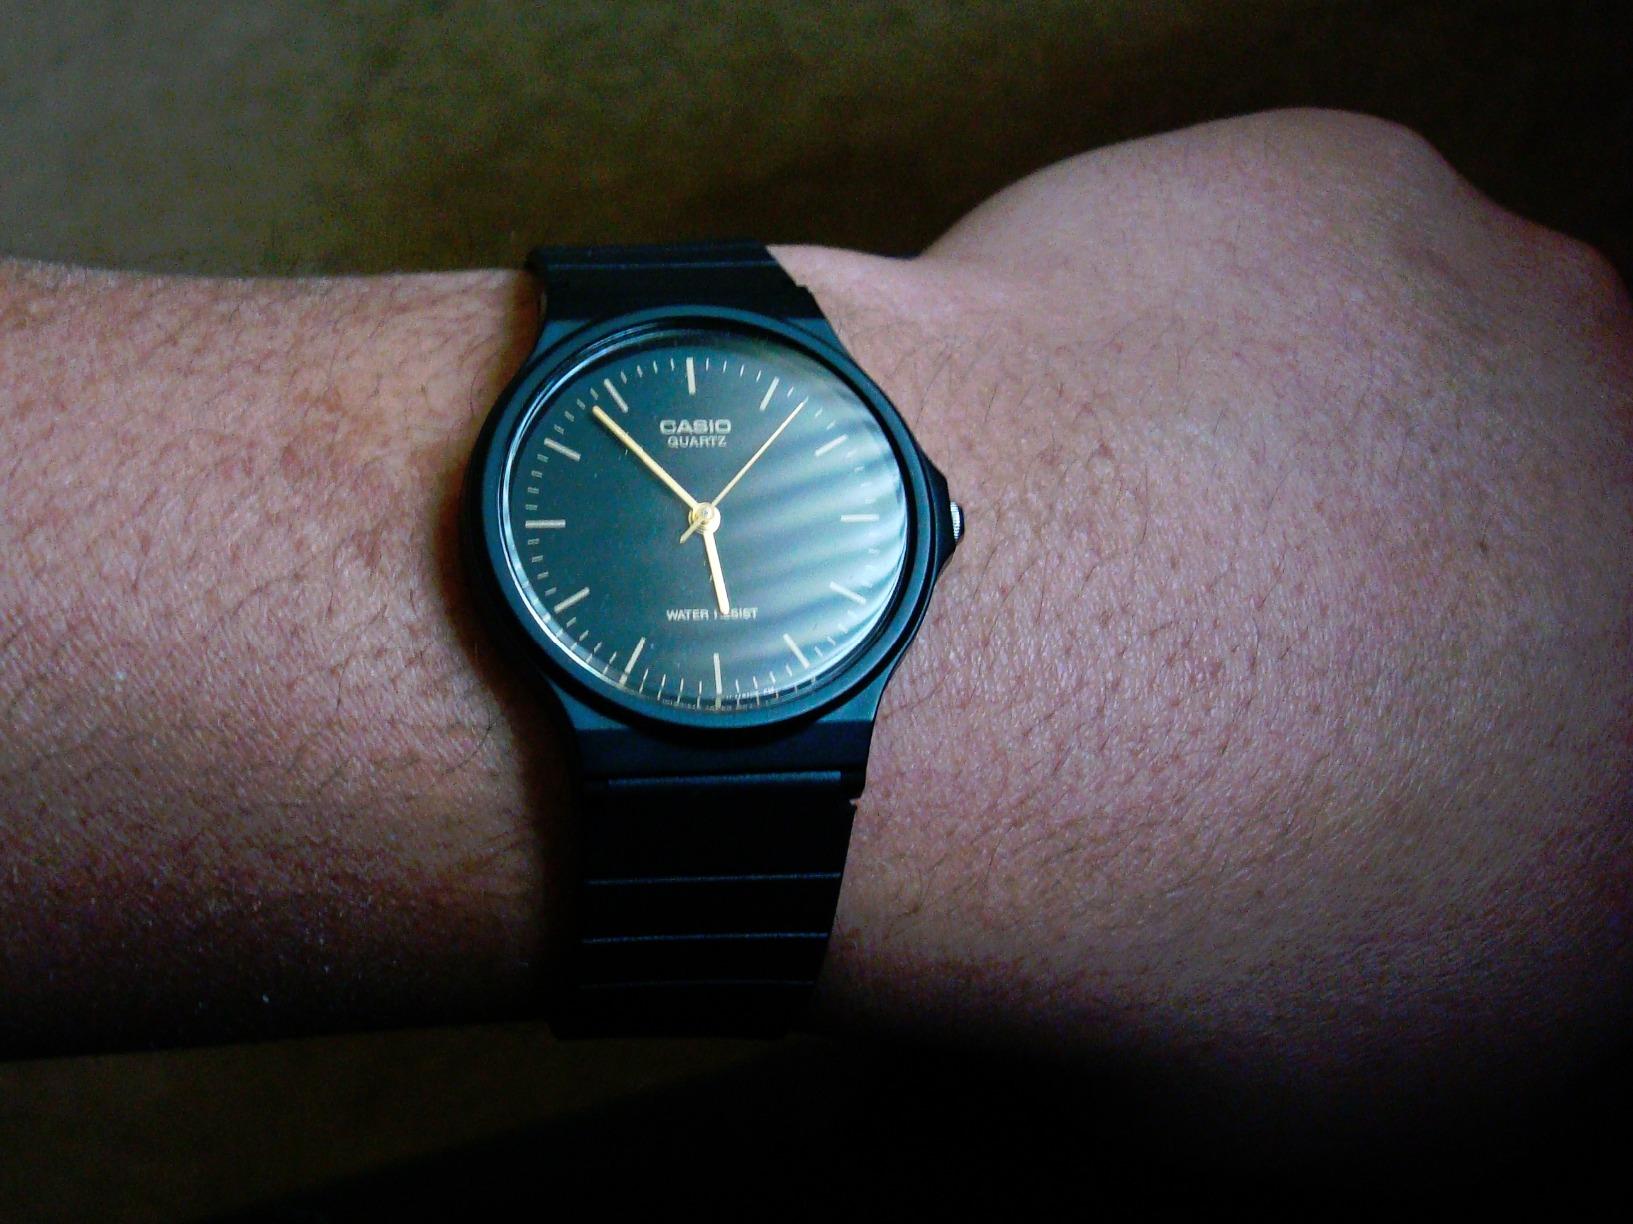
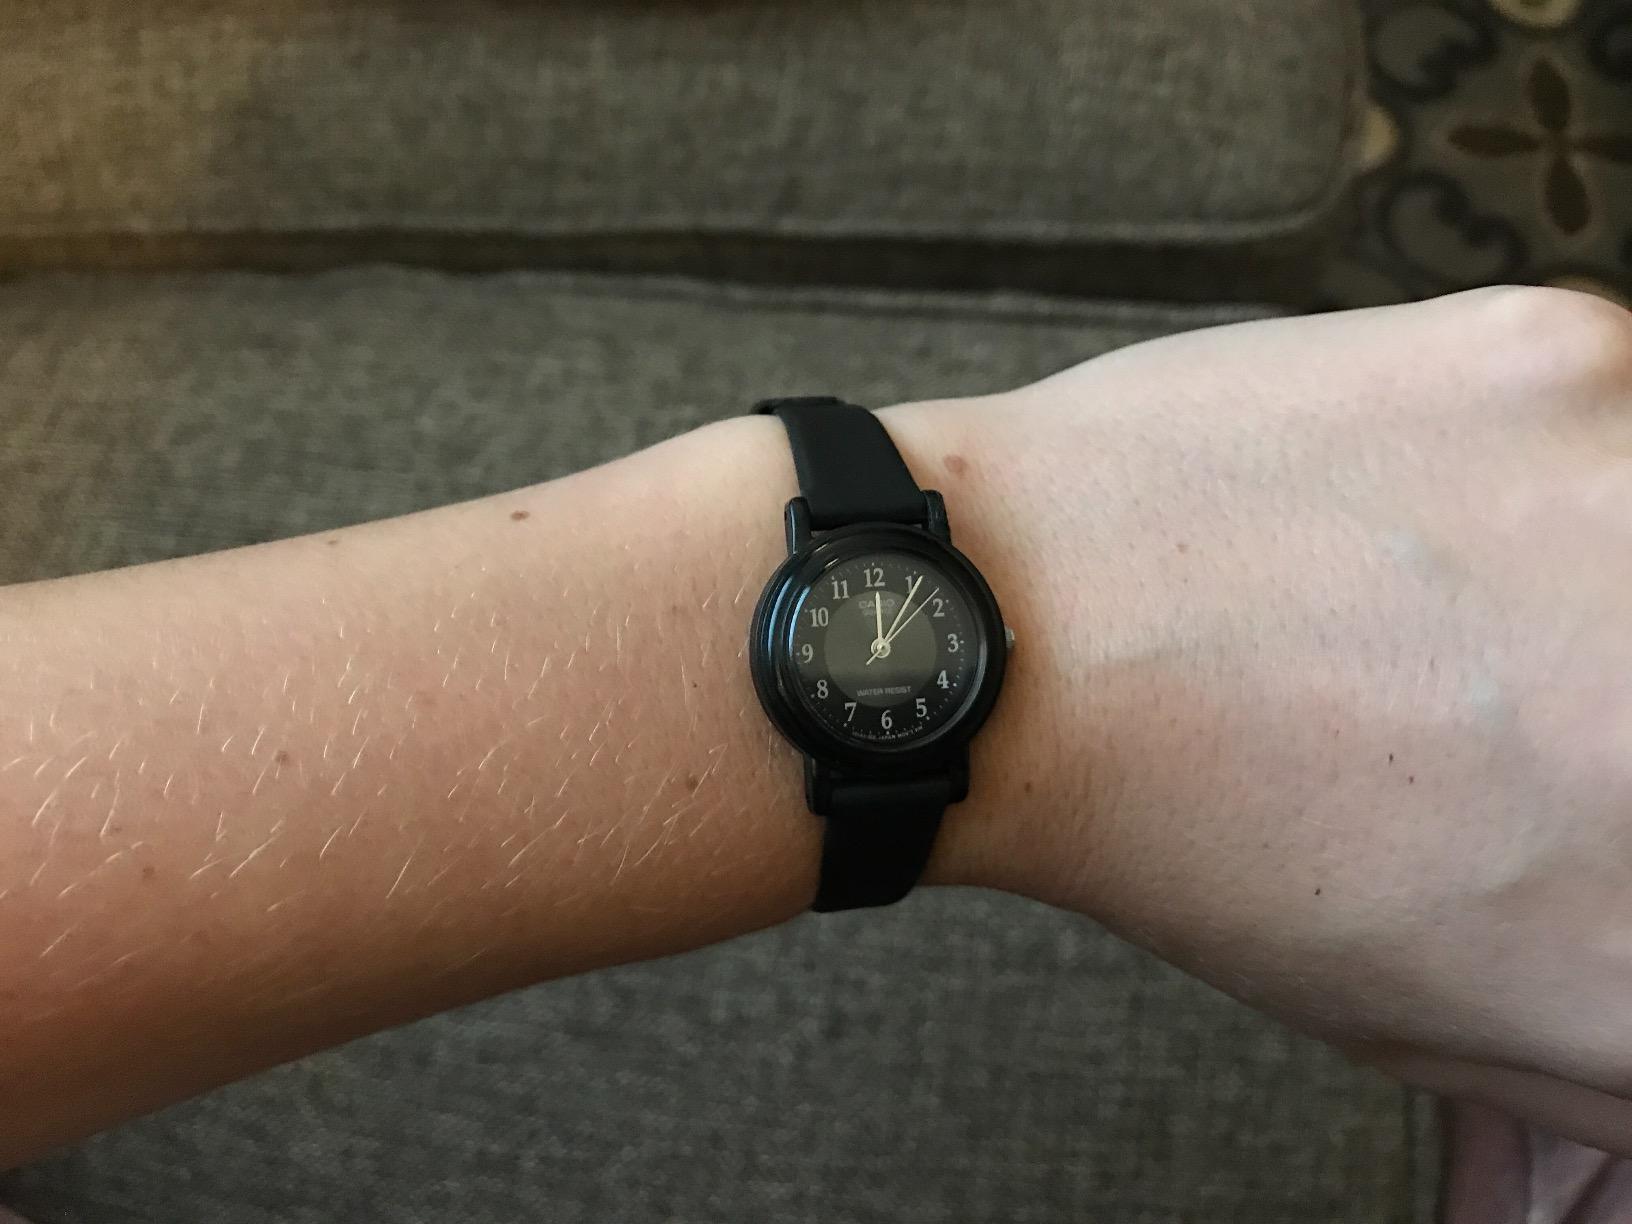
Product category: accessories_watch
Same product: no